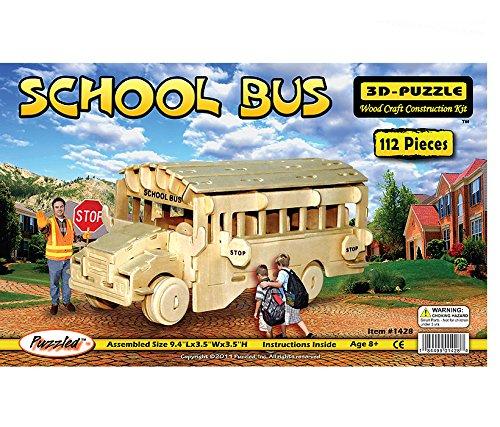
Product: Puzzled, Inc. 3D Natural Wood Puzzle - School Bus
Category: Toys & Games | Puzzles | Brain Teasers
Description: Piece count 58.
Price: $14.15
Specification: ProductDimensions:14.5x9x0.4inches|ItemWeight:14.4ounces|ShippingWeight:14.4ounces(Viewshippingratesandpolicies)|DomesticShipping:ItemcanbeshippedwithinU.S.|InternationalShipping:ThisitemcanbeshippedtoselectcountriesoutsideoftheU.S.LearnMore|ASIN:B004XRCS6K|Itemmodelnumber:1428|Manufacturerrecommendedage:8-15years